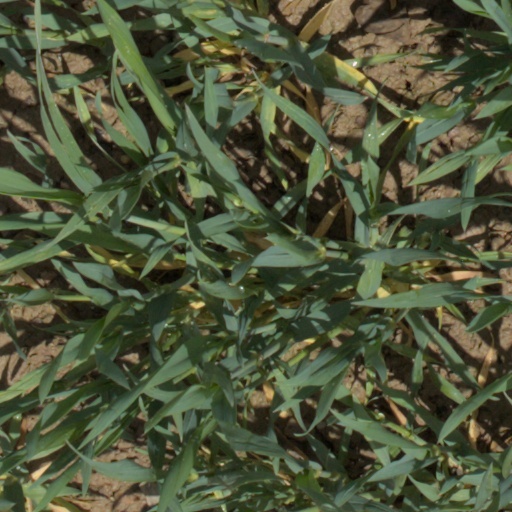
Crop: wheat